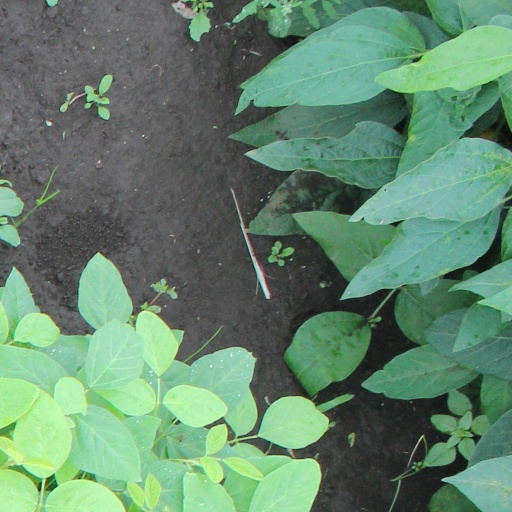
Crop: soybean